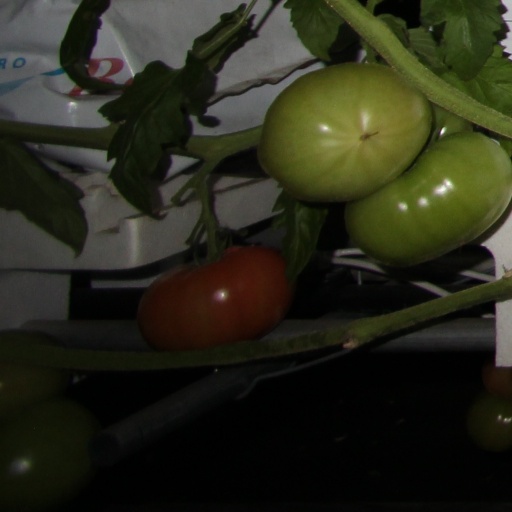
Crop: tomato